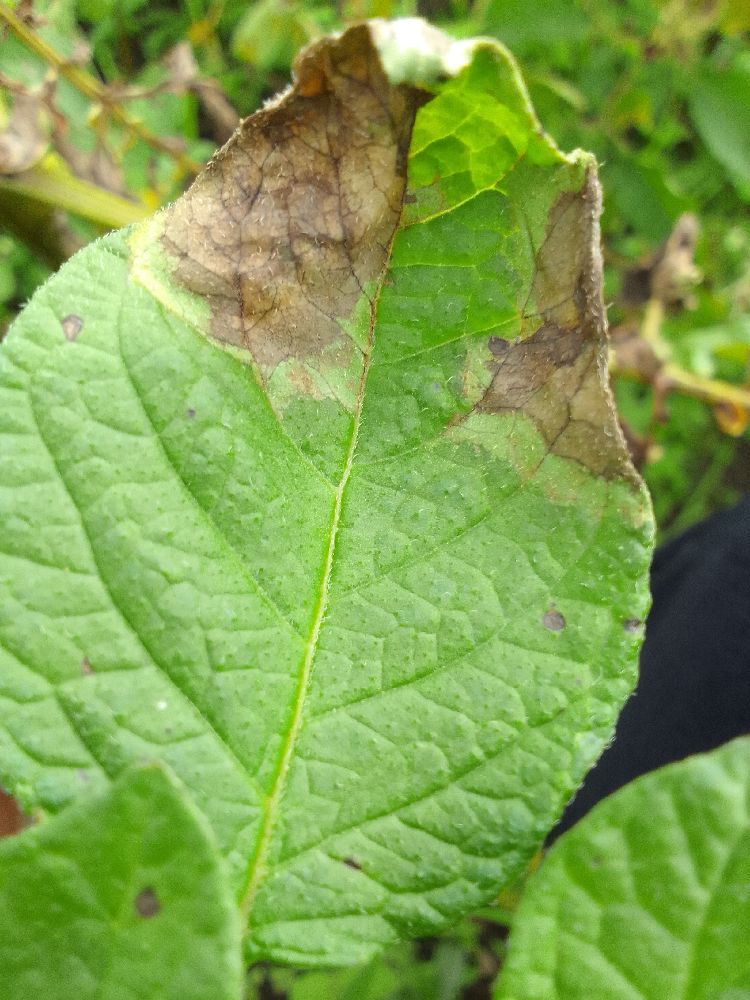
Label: Late blight